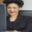
Label: woman